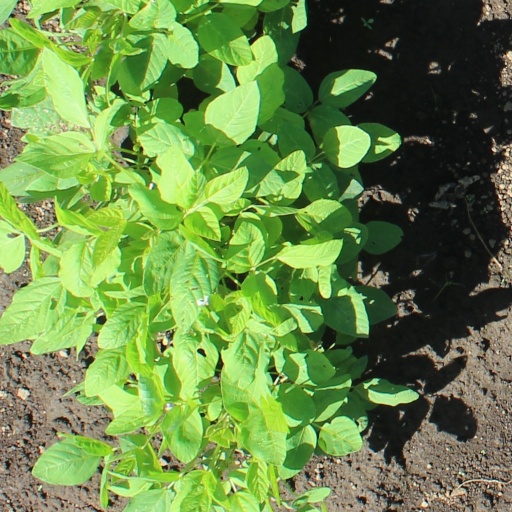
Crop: soybean